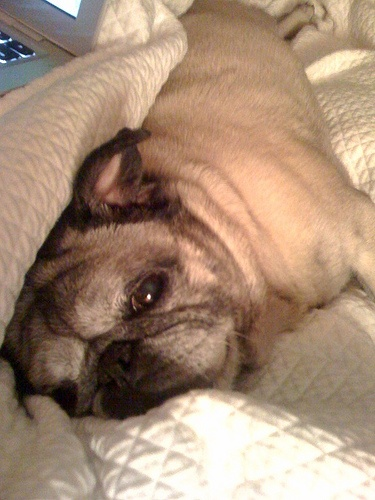
A small adorable white pug laying in a  bed.
A pug dog lying on a blanket next to a laptop.
a dog that is laying on a blanket
A cute dog looks tired while laying on a white blanket.
A pug dog laying down on a soft blanket.